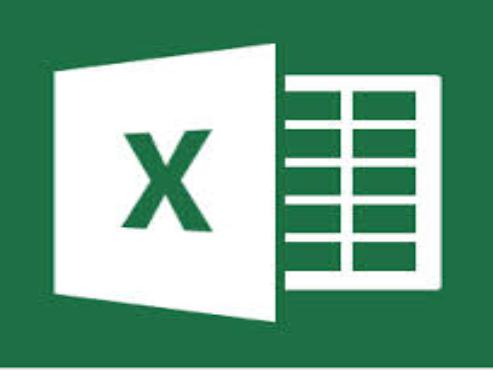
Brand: Excel
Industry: Others